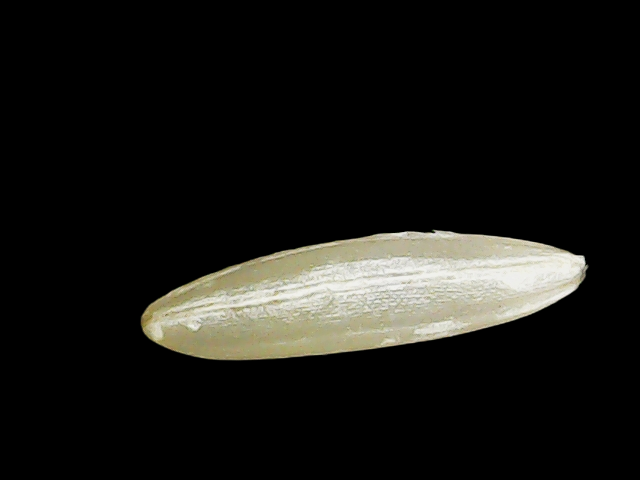
Rice variety: Binadhan14